Mamma Gógó

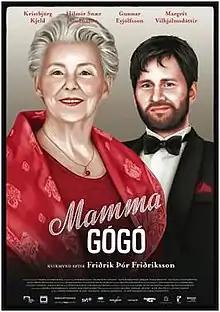
Film poster

Mamma Gógó is a 2010 Icelandic drama film directed by Friðrik Þór Friðriksson. The film was selected as the Icelandic entry for the Best Foreign Language Film at the 83rd Academy Awards, but did not make the final shortlist.